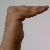
The image shows a hand gesture representing a space in Indian Sign Language.